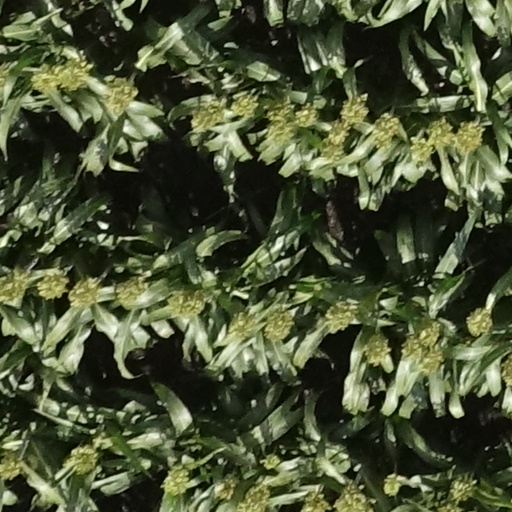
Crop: sorghum